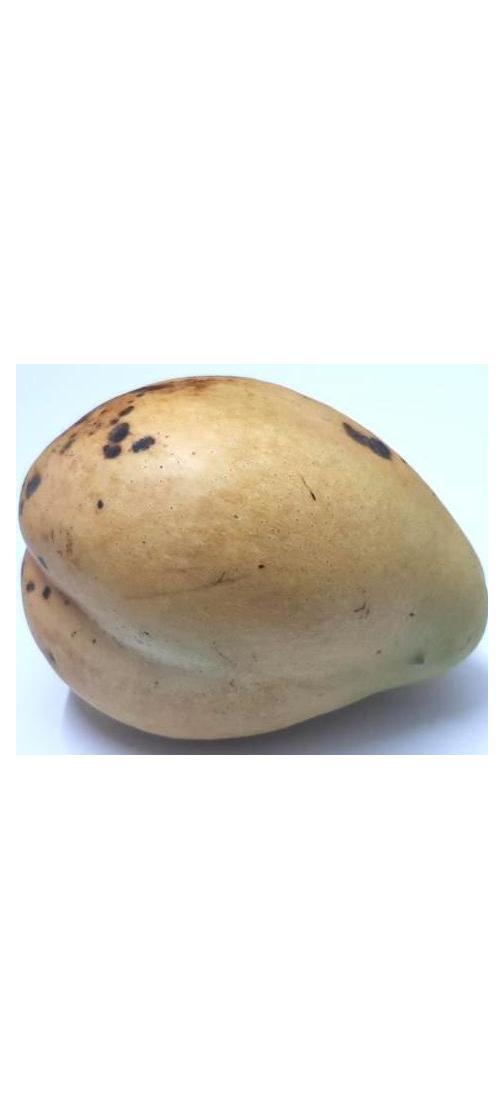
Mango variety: Bari-11